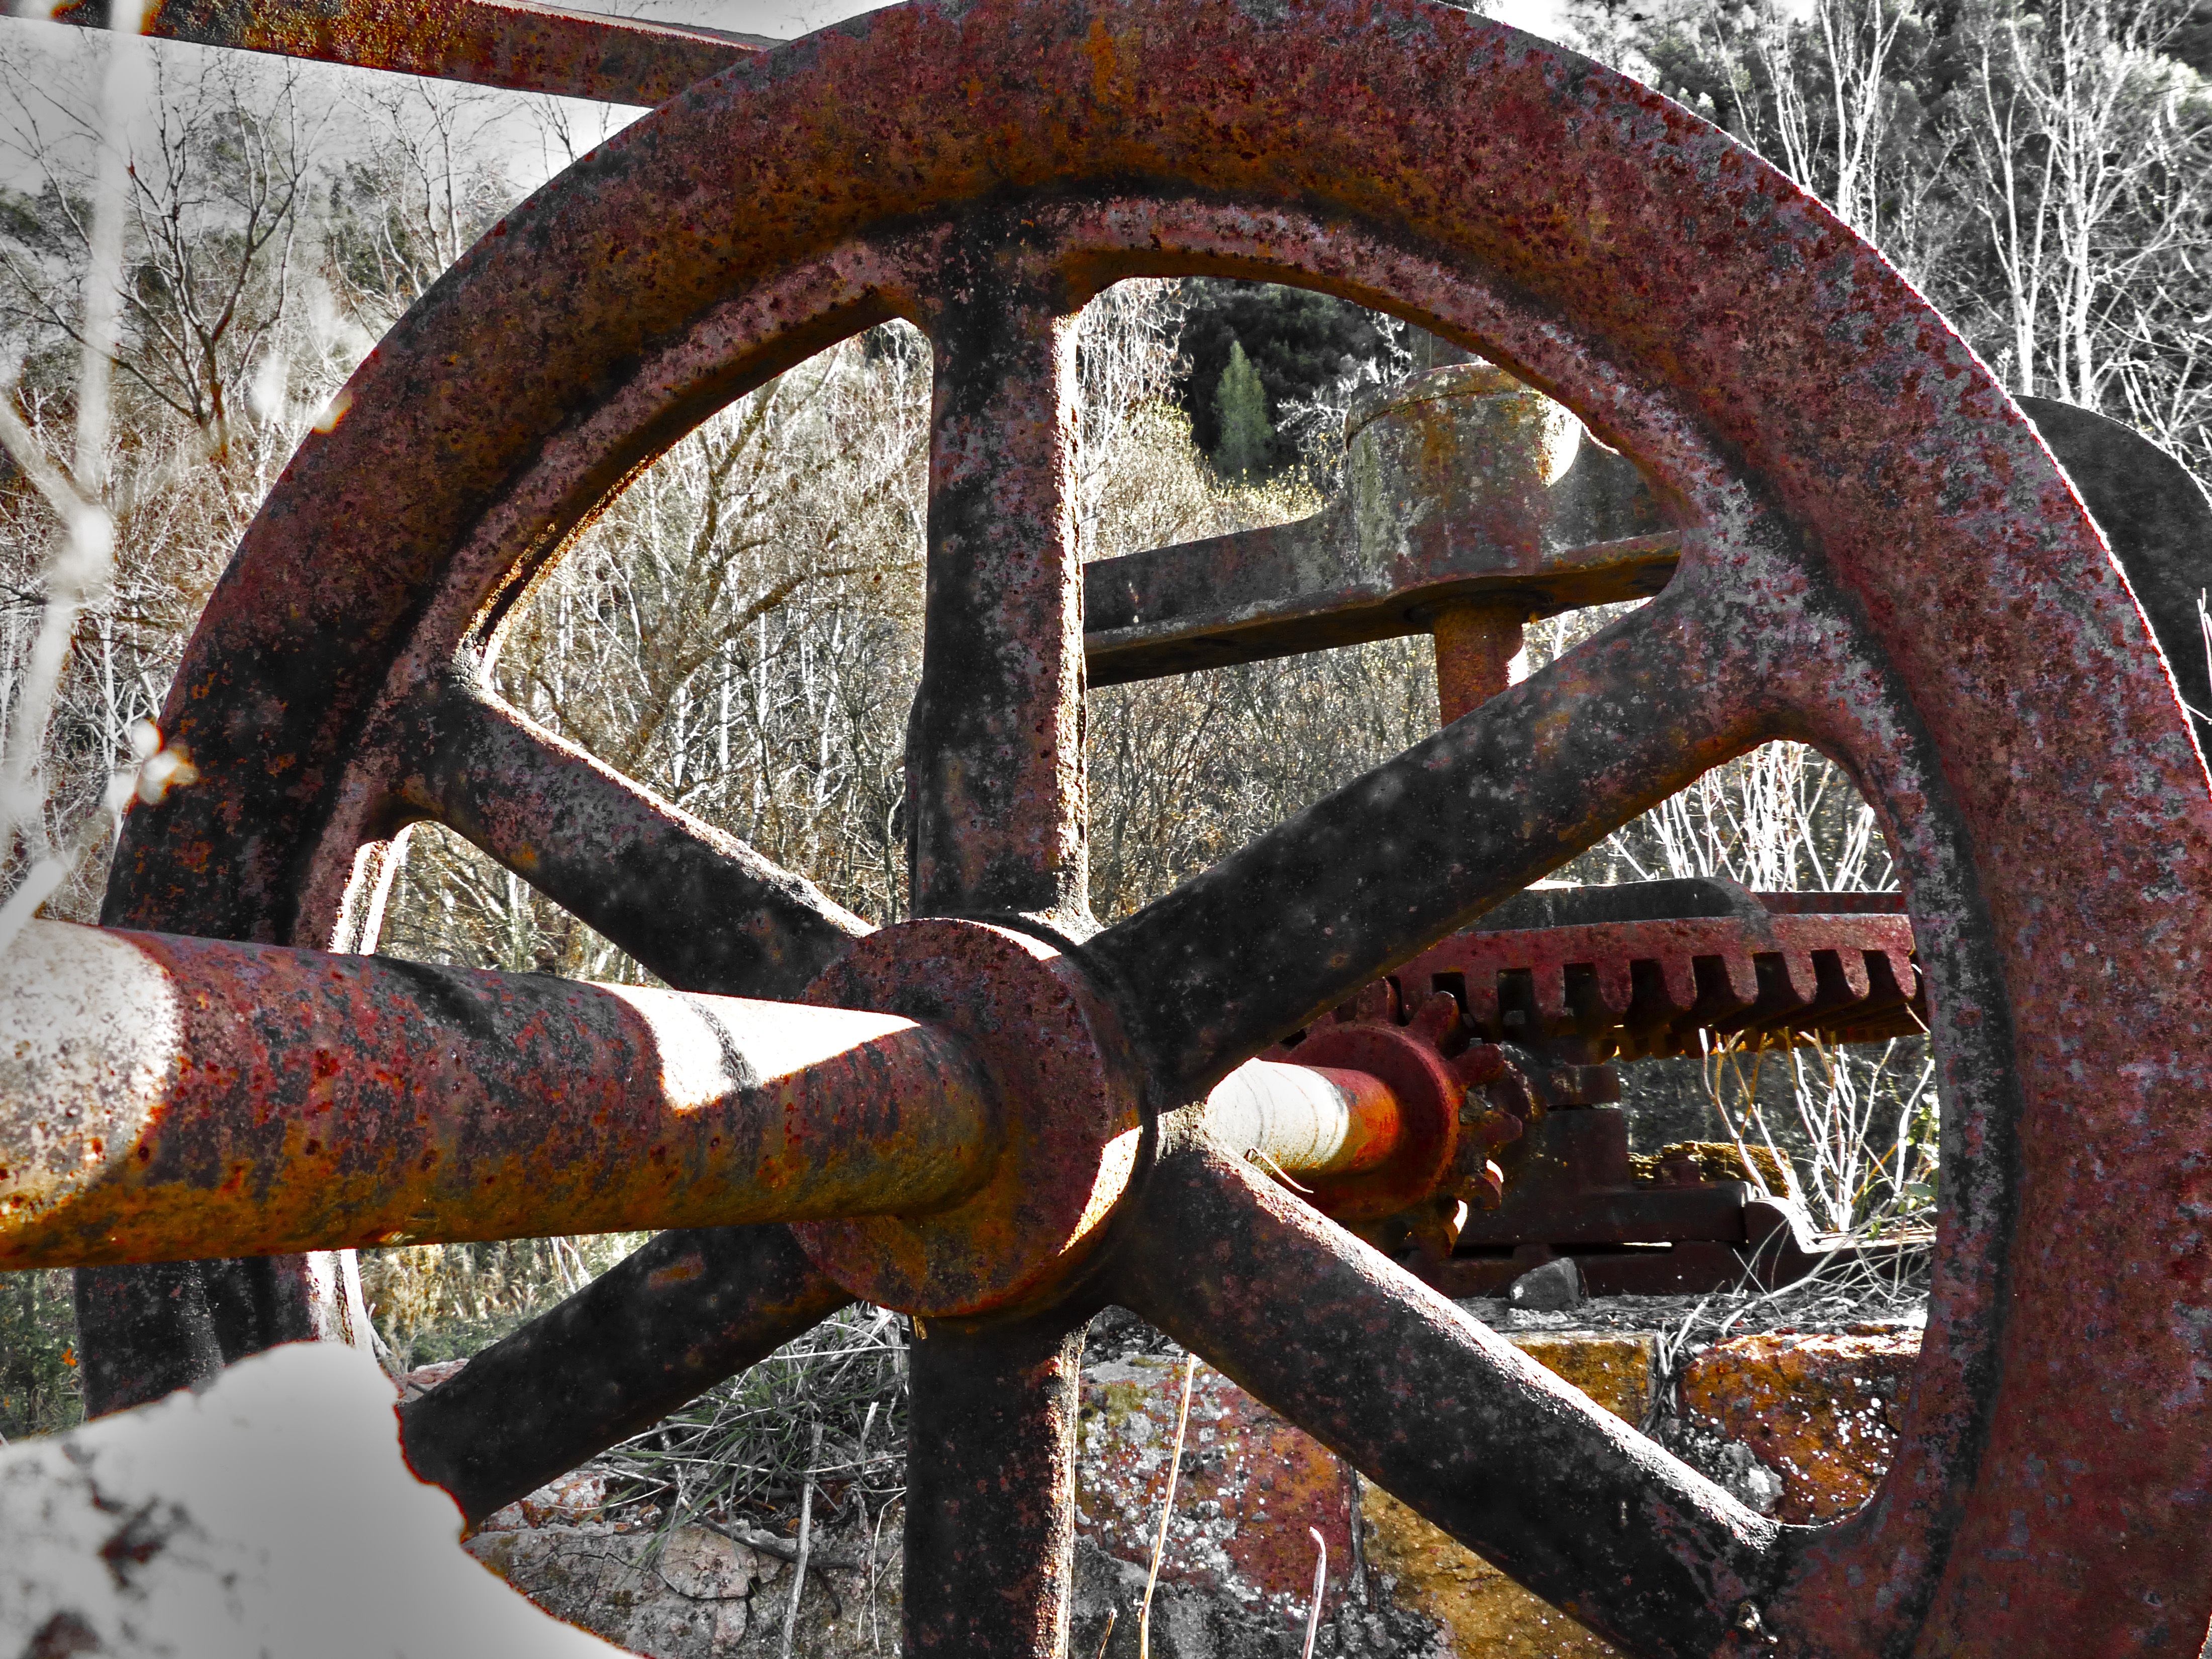
wood, wheel, rust, arch, metal, material, mechanism, sculpture, art, well, iron, carving, noria